Minersville Coke Ovens

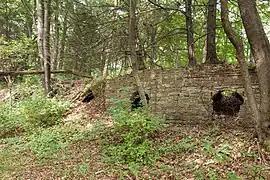
Looking west down a line of coke ovens, the ruins in September 2014

The Minersville Coke Ovens is an historic, American coke oven site that is located in Carbon Township in Huntingdon County, Pennsylvania.